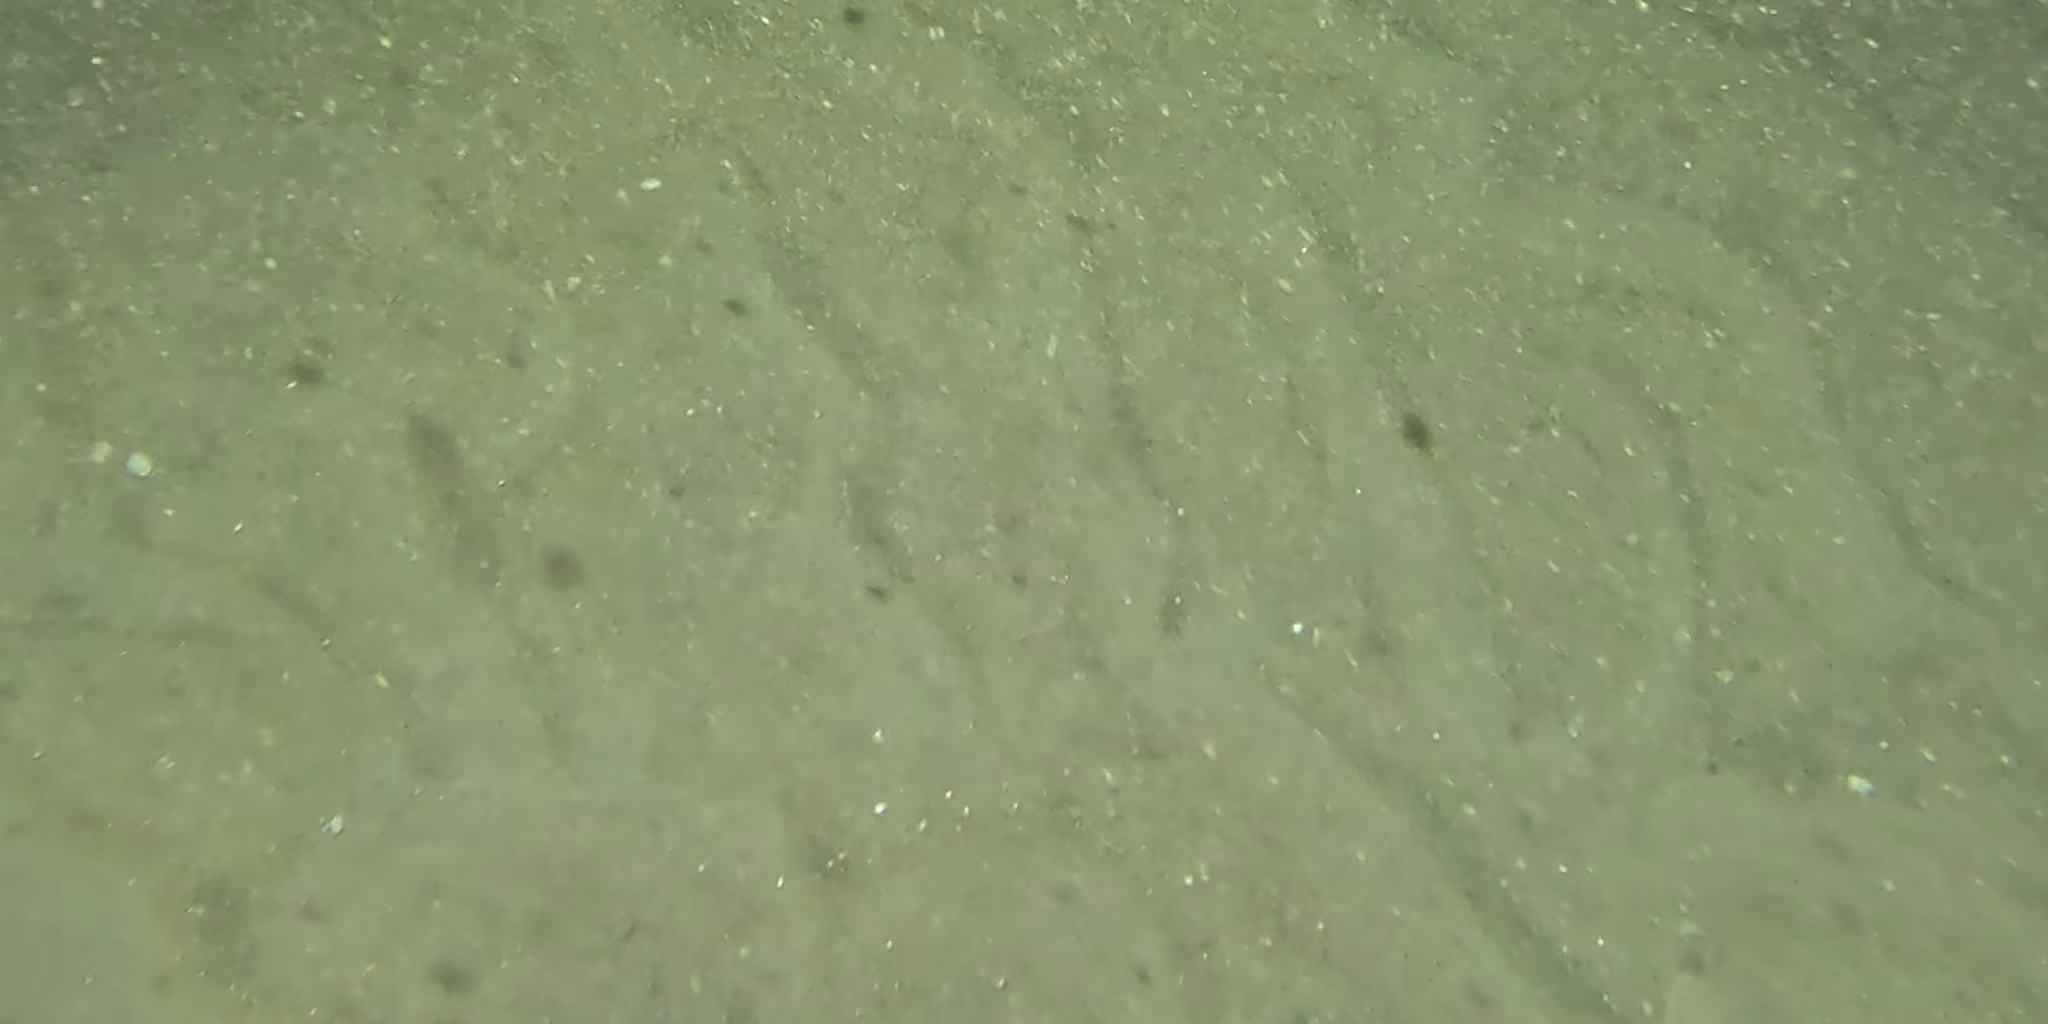
Seabed habitat: sand